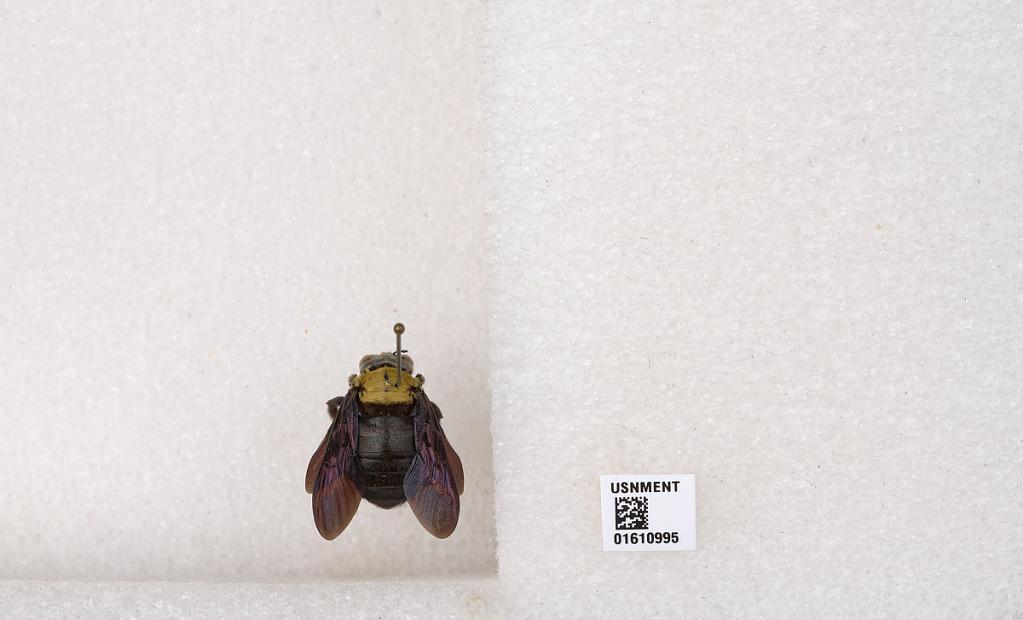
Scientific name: Xylocopa (Koptortosoma) aestuans (Linnaeus)